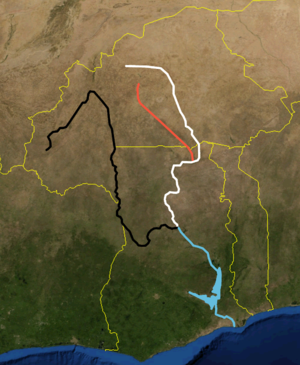
Le drapeau de la Haute-Volta était composé de trois bandes horizontales noir, blanc et rouge.